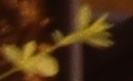
Label: Flax